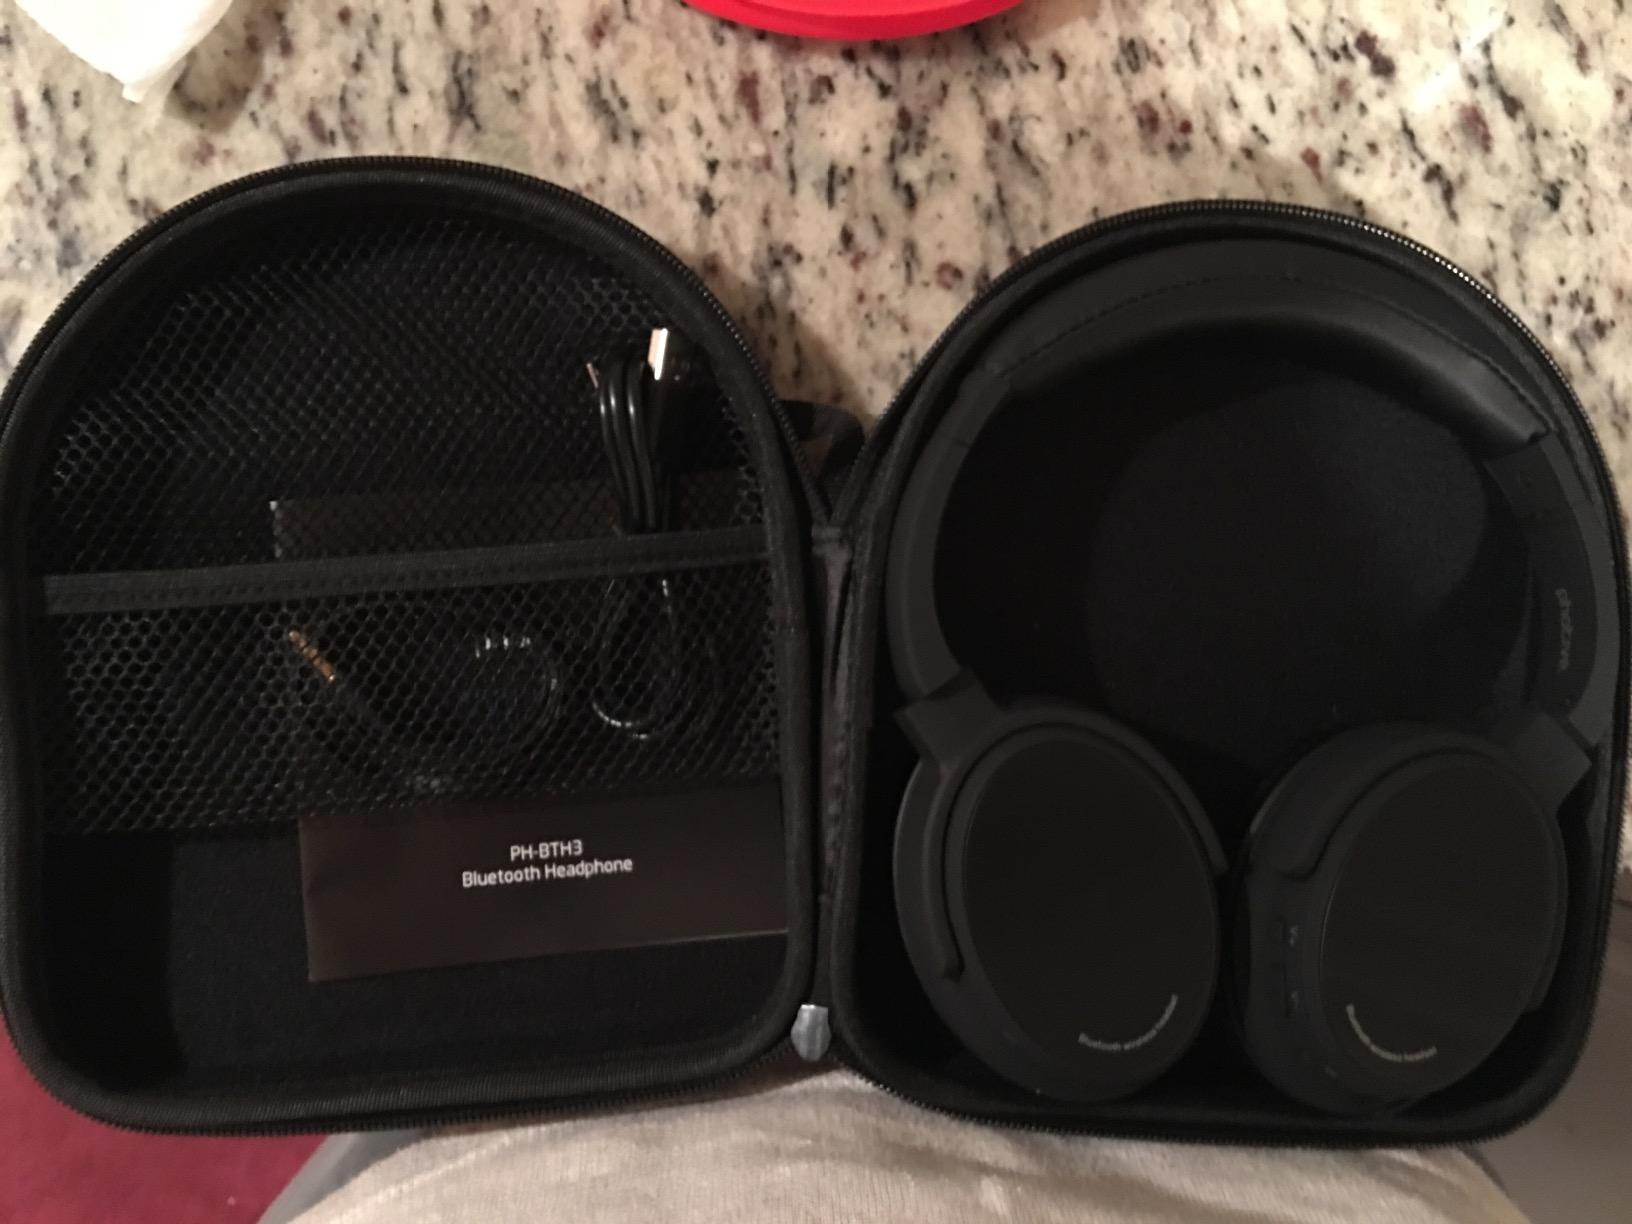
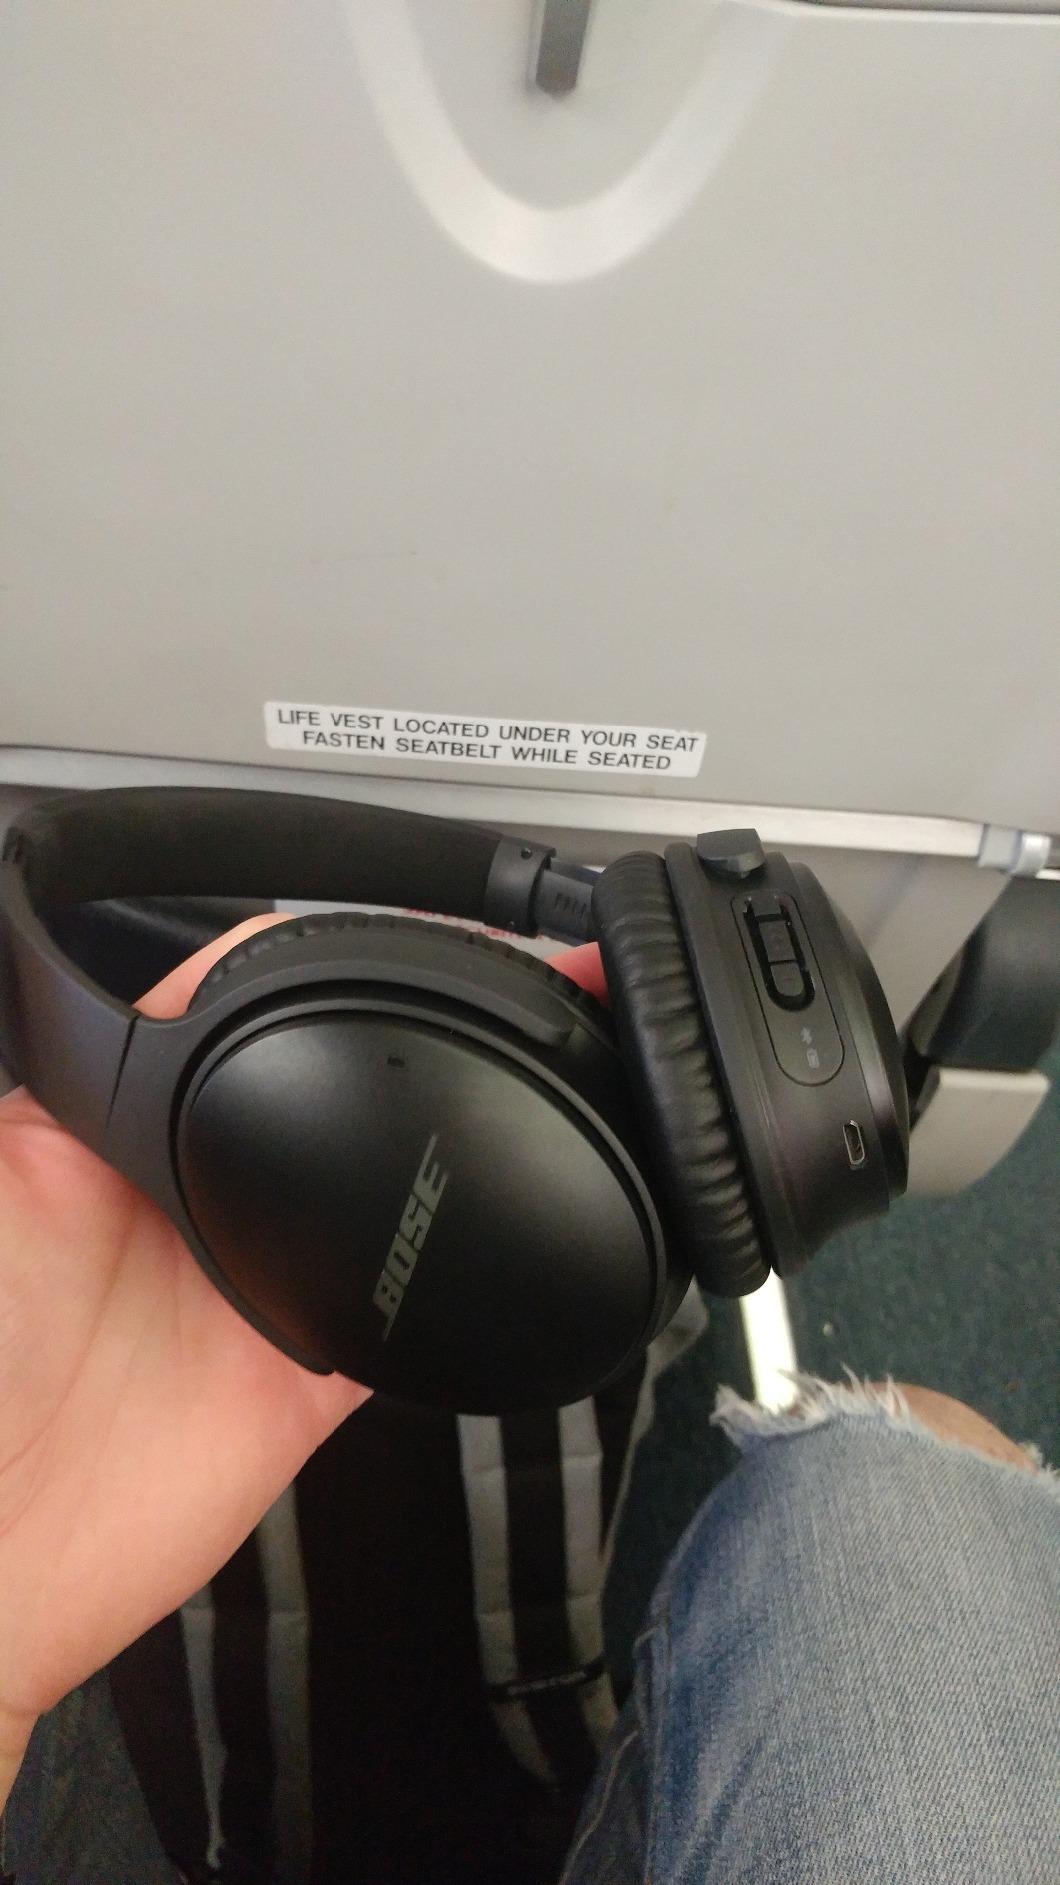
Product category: headphones
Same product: no